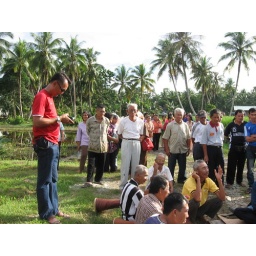
My nephew Jackson Lapau in red shirt